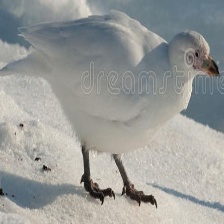
Species: SNOWY SHEATHBILL
Scientific name: CHIONIS ALBUS